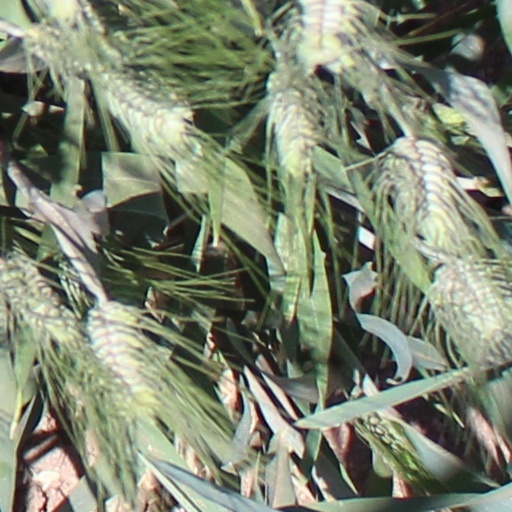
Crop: wheat